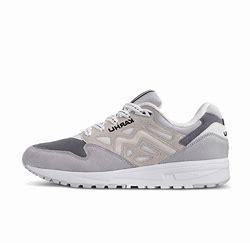
Brand: Karhu
Model: 100